Bernardo Germán de Llórente

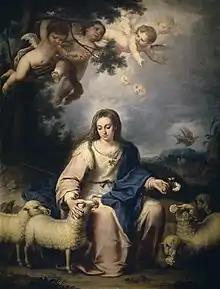
The divine shepherdess

Bernardo Germán de Llórente (1685 – 1757) was a Spanish painter of the late-Baroque period. He was active in Seville where he was one of the followers of Murillo and made a name with his devotional paintings of the Virgin Mary. He also painted portraits and still lifes with trompe-l'œil effects.